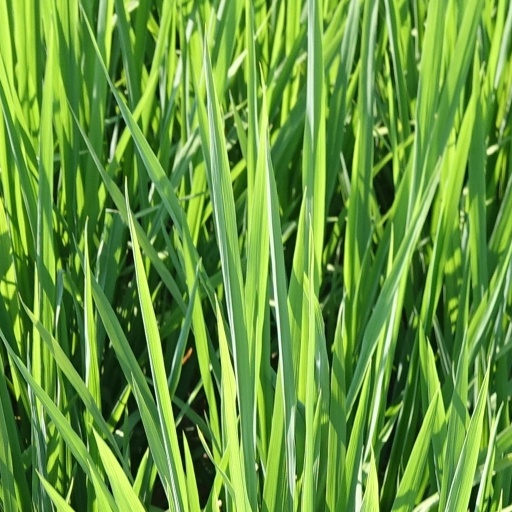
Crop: rice